2016 IAAF World Indoor Championships – Men's 3000 metres

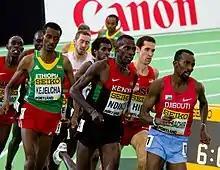

The men's 3000 metres at the 2016 IAAF World Indoor Championships took place on March 18 and 20, 2016.